Martti Välikangas

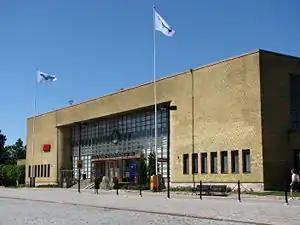
Turku Central railway station, 1940

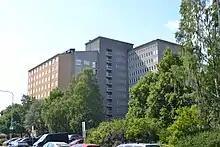
"Kätilöopisto" Maternity Hospital, Helsinki, 1960

Välikangas designed approximately 170 projects. His most notable work is the Puu-Käpylä [‘wood Käpylä’] Garden Suburb in Käpylä on the then northern edge of Helsinki, built from 1920 to 1925, a commission he received at the age of 26. Puu-käpylä was a model workers’ housing area, built at a time when there was a bad housing problem for workers in the city. The construction follows the typical Finnish vernacular method: square-log construction then faced in weatherboarding. However, the whole process was partly industrialized, and the area is regarded as the first prefabricated housing area in Finland. The mostly 2-storey semi-detached timber houses are arranged around sheltered courtyards, where originally the tenants’ vegetable gardens were sited. The colours vary slightly from one house to another, but with a dominance of traditional red ochre. Käpylä was threatened with demolition in the 1960s, and even Välikangas himself drew up plans for the wooden housing to be replaced by a multi-storey development. The area has survived, however, though the working-class families are gradually being replaced by middle-class families and professional types, especially architects – and it also has become a favourite tourist attraction.